Eddie MacCabe

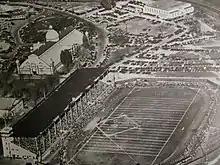
Black and white aerial view of a football stadium with the surrounding exhibition grounds

MacCabe began writing for the "Ottawa Journal" in June 1946, briefly worked for the "Montreal Star" from 1951 and 1952, then returned to the "Ottawa Journal" as a columnist and its sports editor until 1977. He succeeded Bill Westwick as the sports editor, who had mentored him since 1952. MacCabe was lured to the "Ottawa Citizen" in 1977, by its editor who offered more money to have better journalists. He regularly reported on the Ottawa Rough Riders, travelled with the team, and was the link between the players and the community. He covered the Grey Cup championship annually from 1947 onward, and often wrote about amateur golf and boxing, junior ice hockey and high school sports.